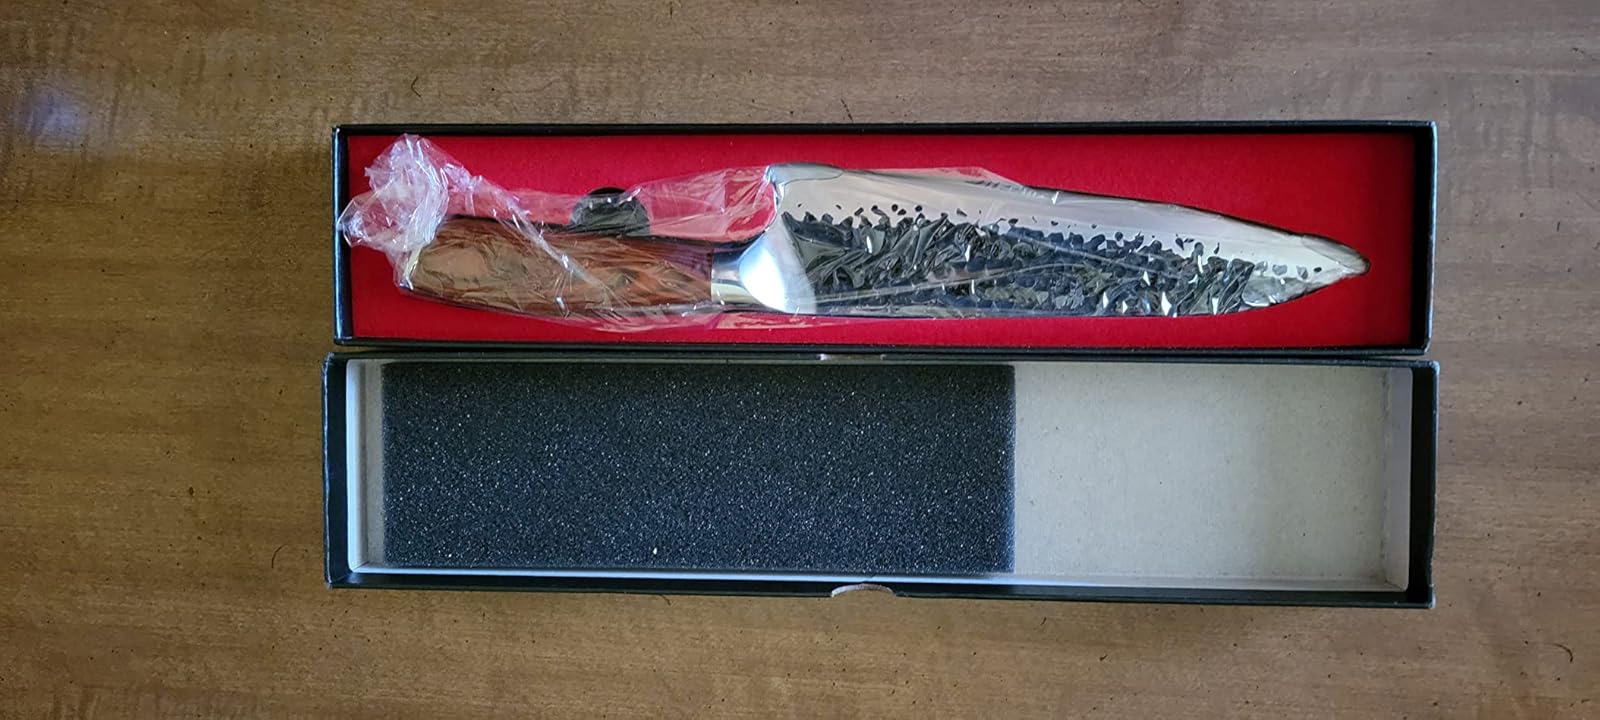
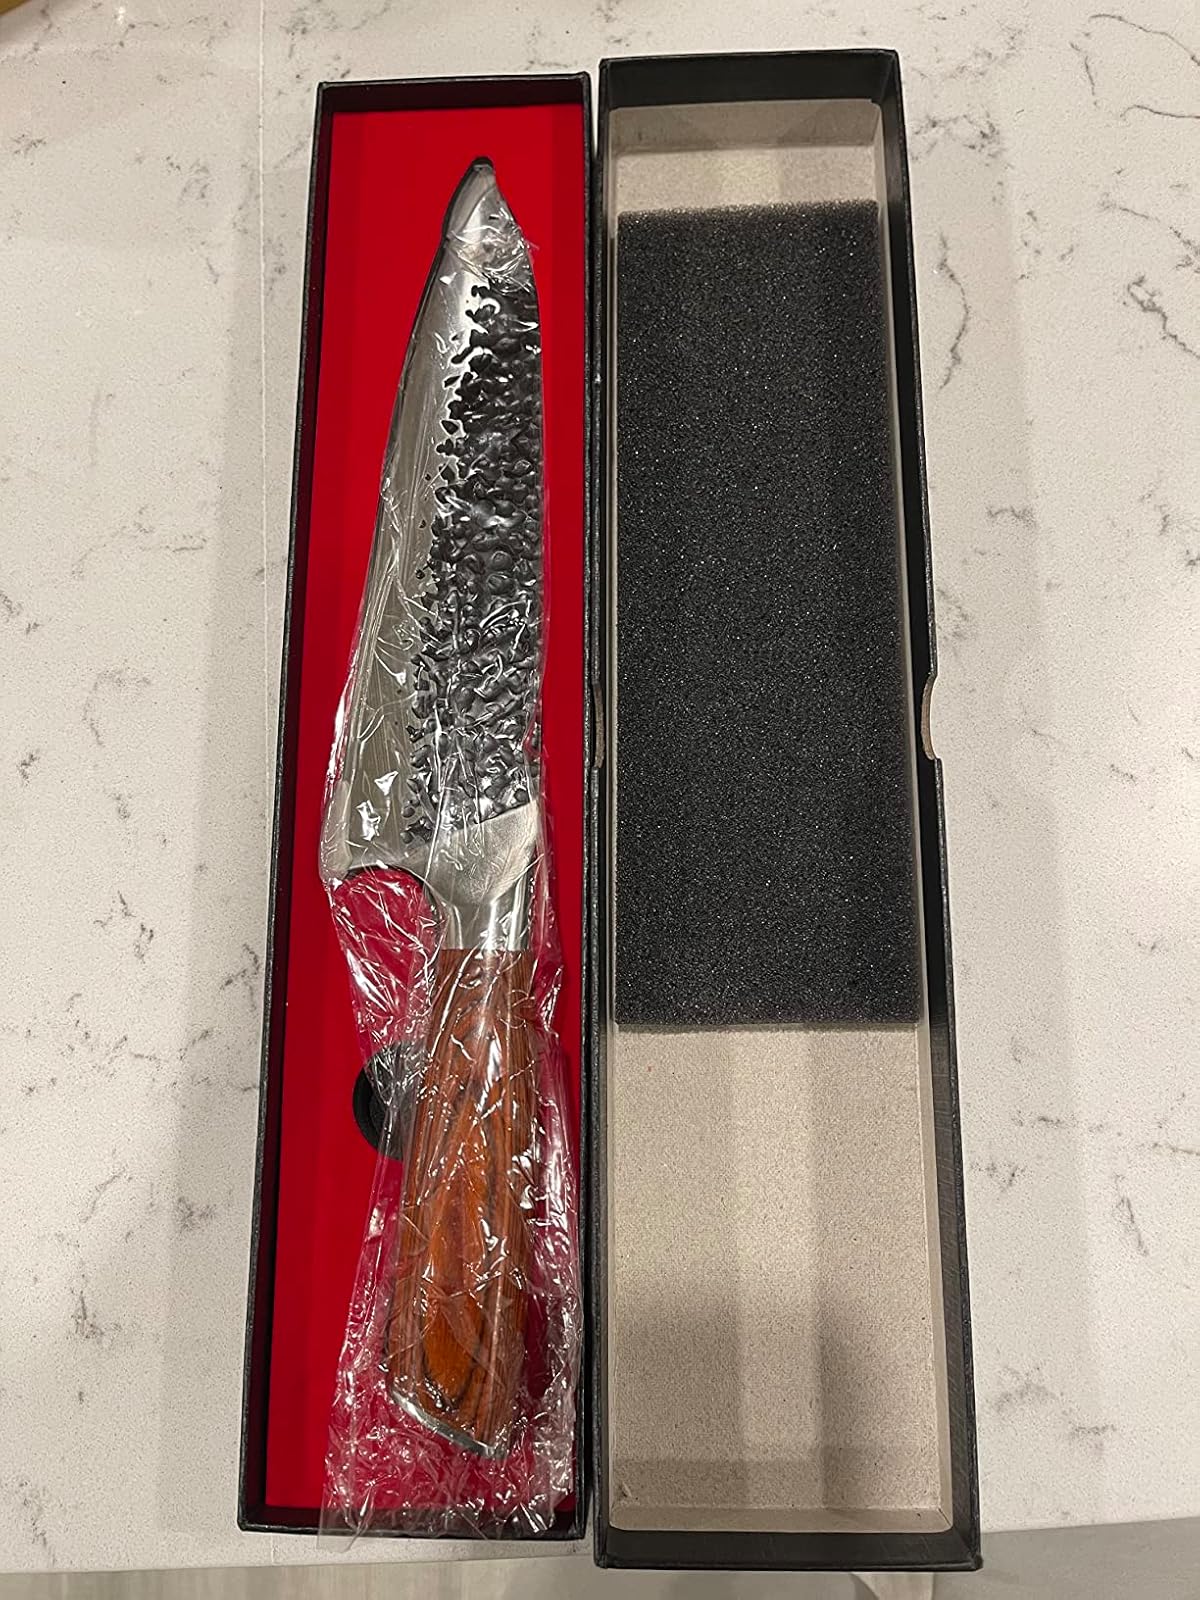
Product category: items_knife
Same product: yes